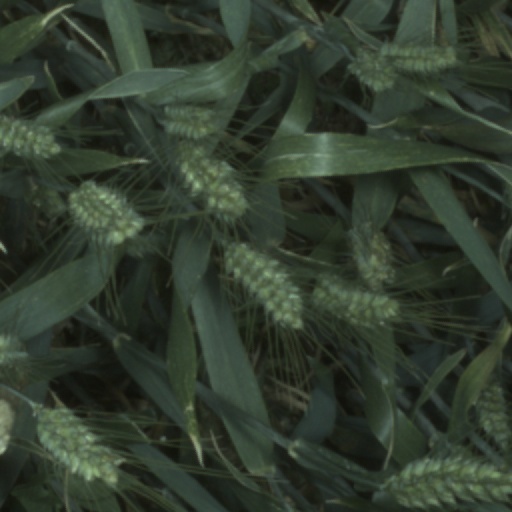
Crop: wheat